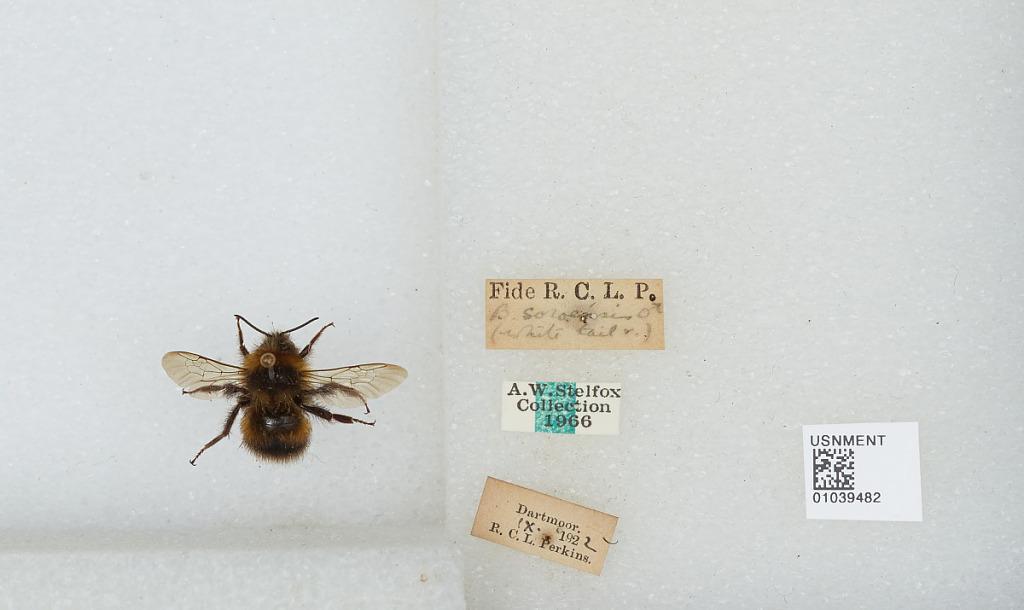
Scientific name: Bombus (Kallobombus) soroeensis (Fabricius)
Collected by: R. Perkins
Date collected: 1922-9-
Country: United Kingdom
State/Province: England
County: Devon
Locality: Dartmoor
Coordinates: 50.5719, -3.92073